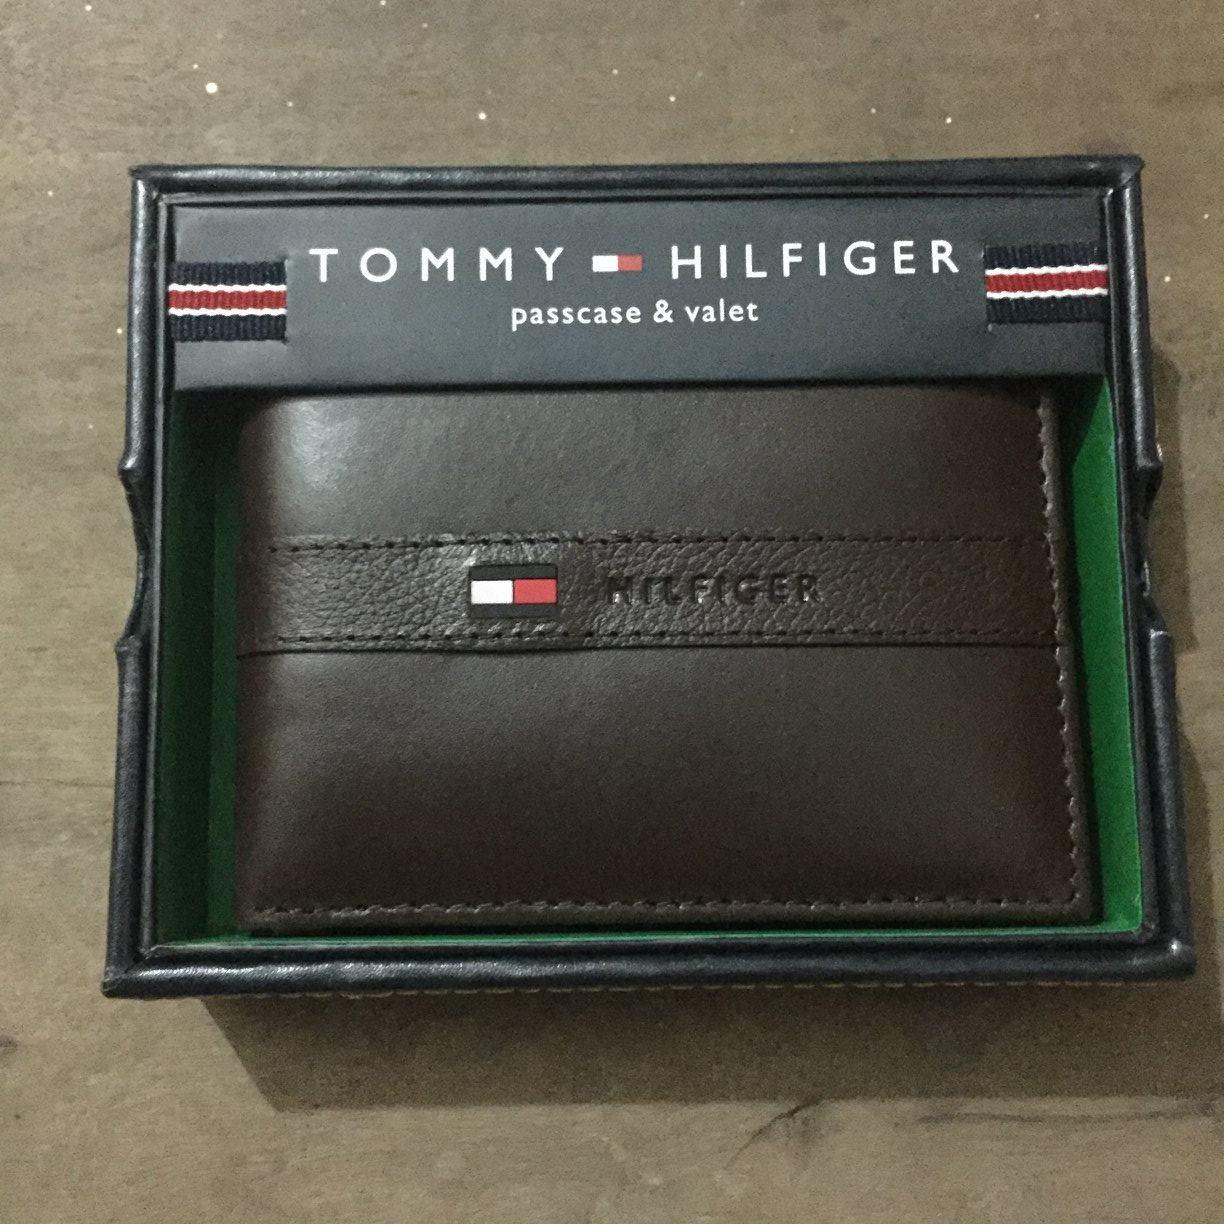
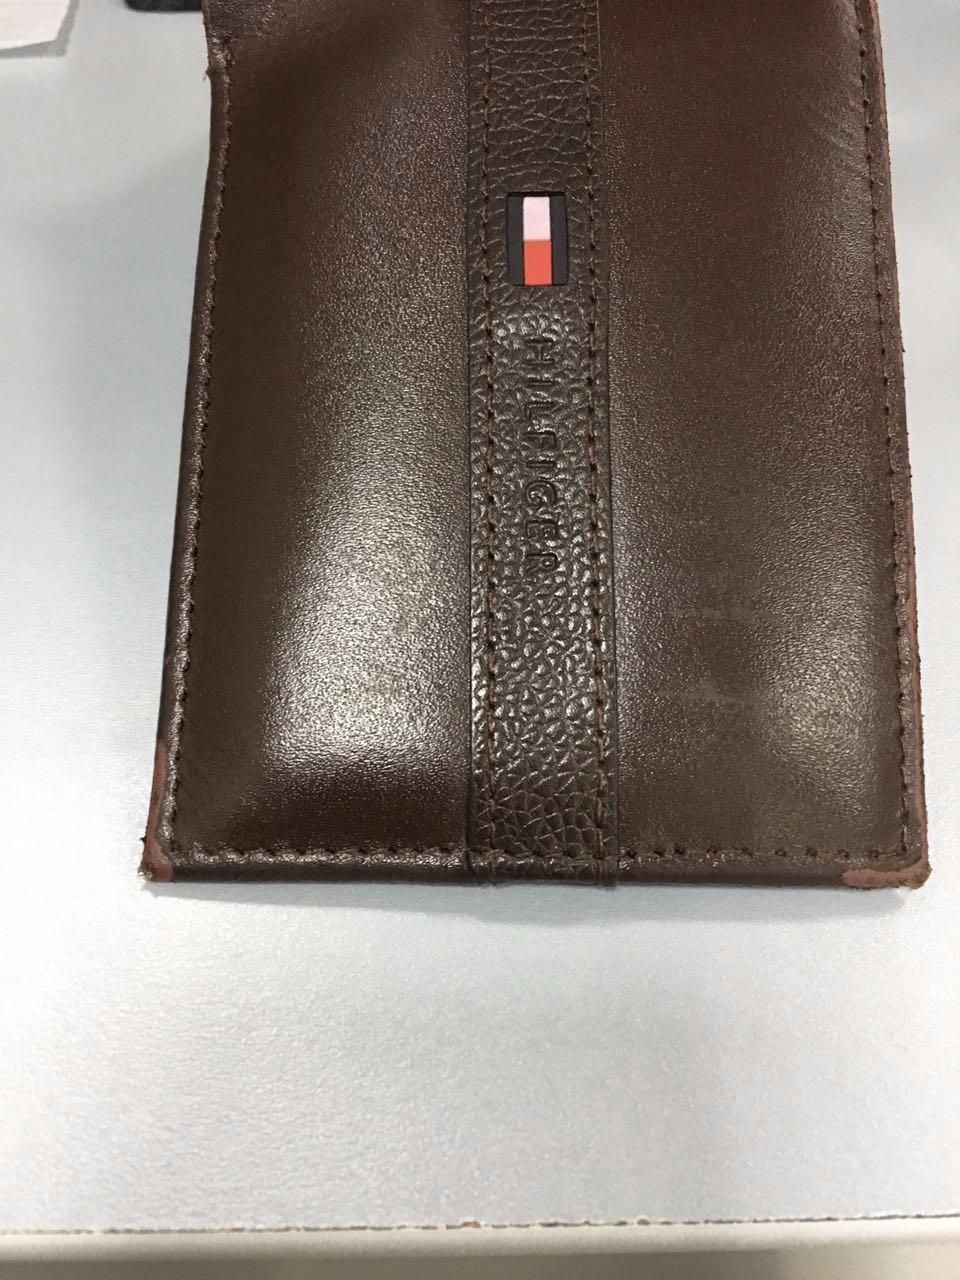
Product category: accessories_wallet
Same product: yes